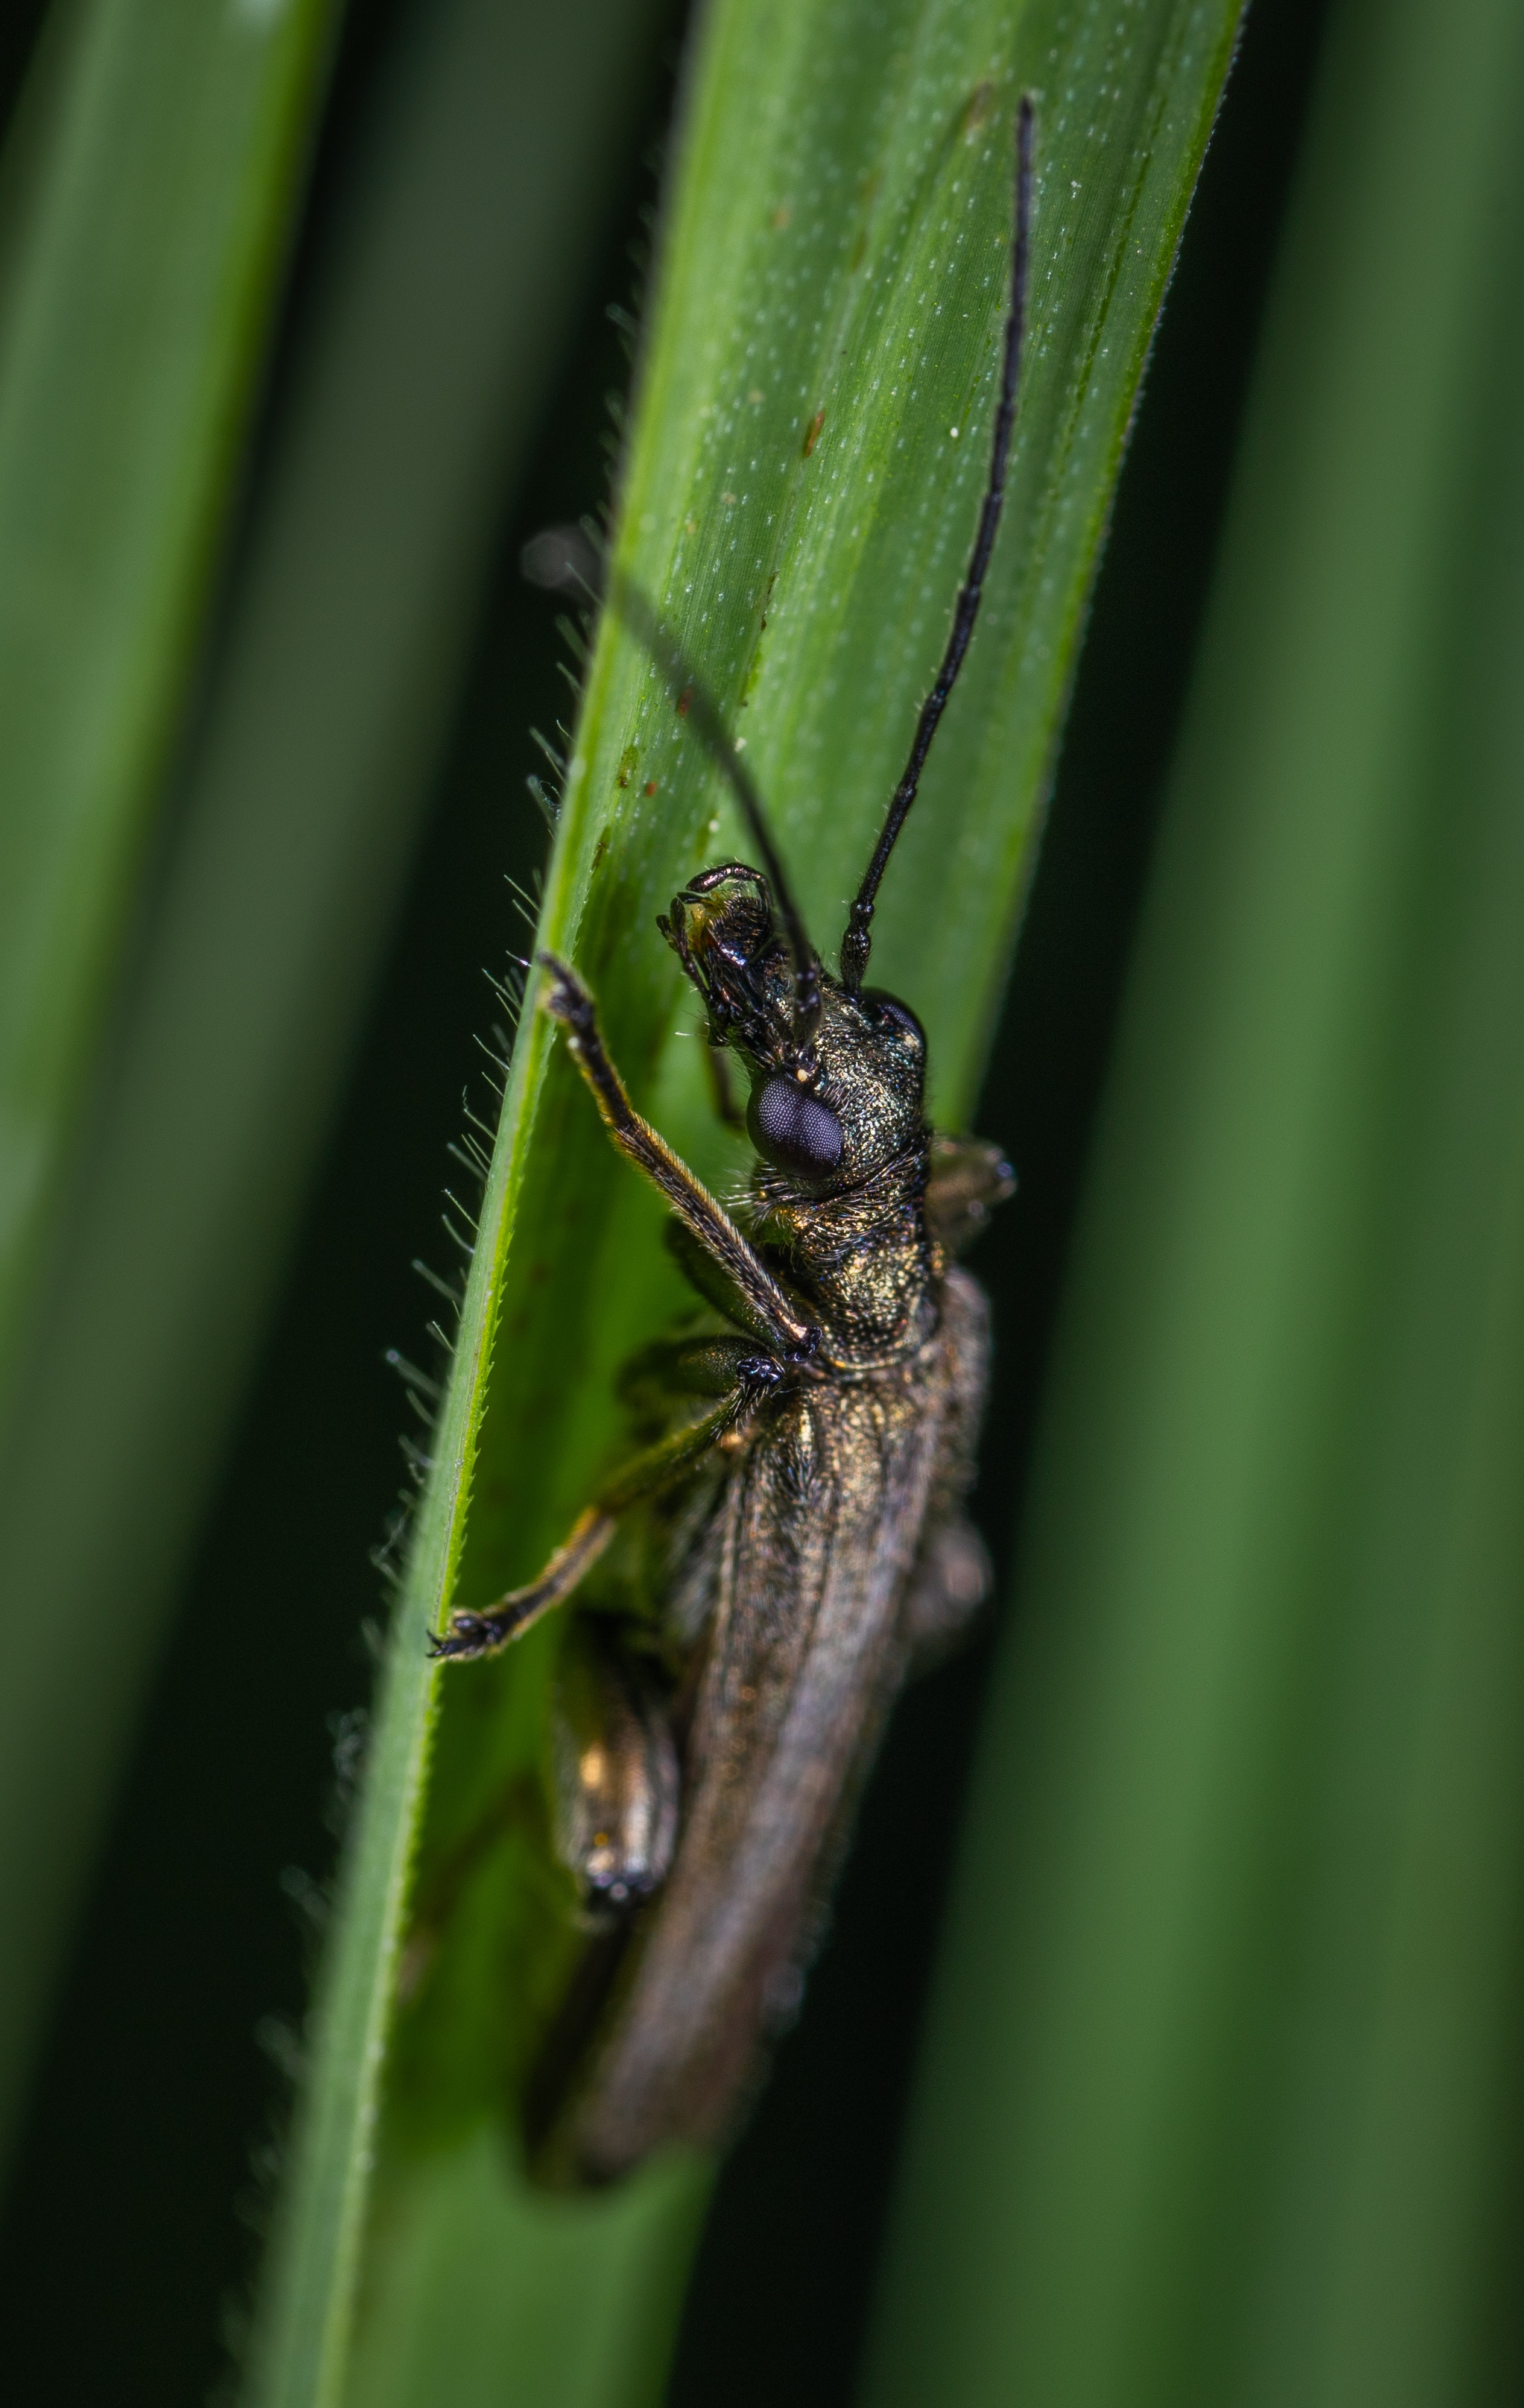
insect, invertebrate, macro photography, pest, close up, net winged insects, organism, arthropod, grass, plant stem, photography, wildlife, plant, membrane winged insect, parasite, bug, cicada